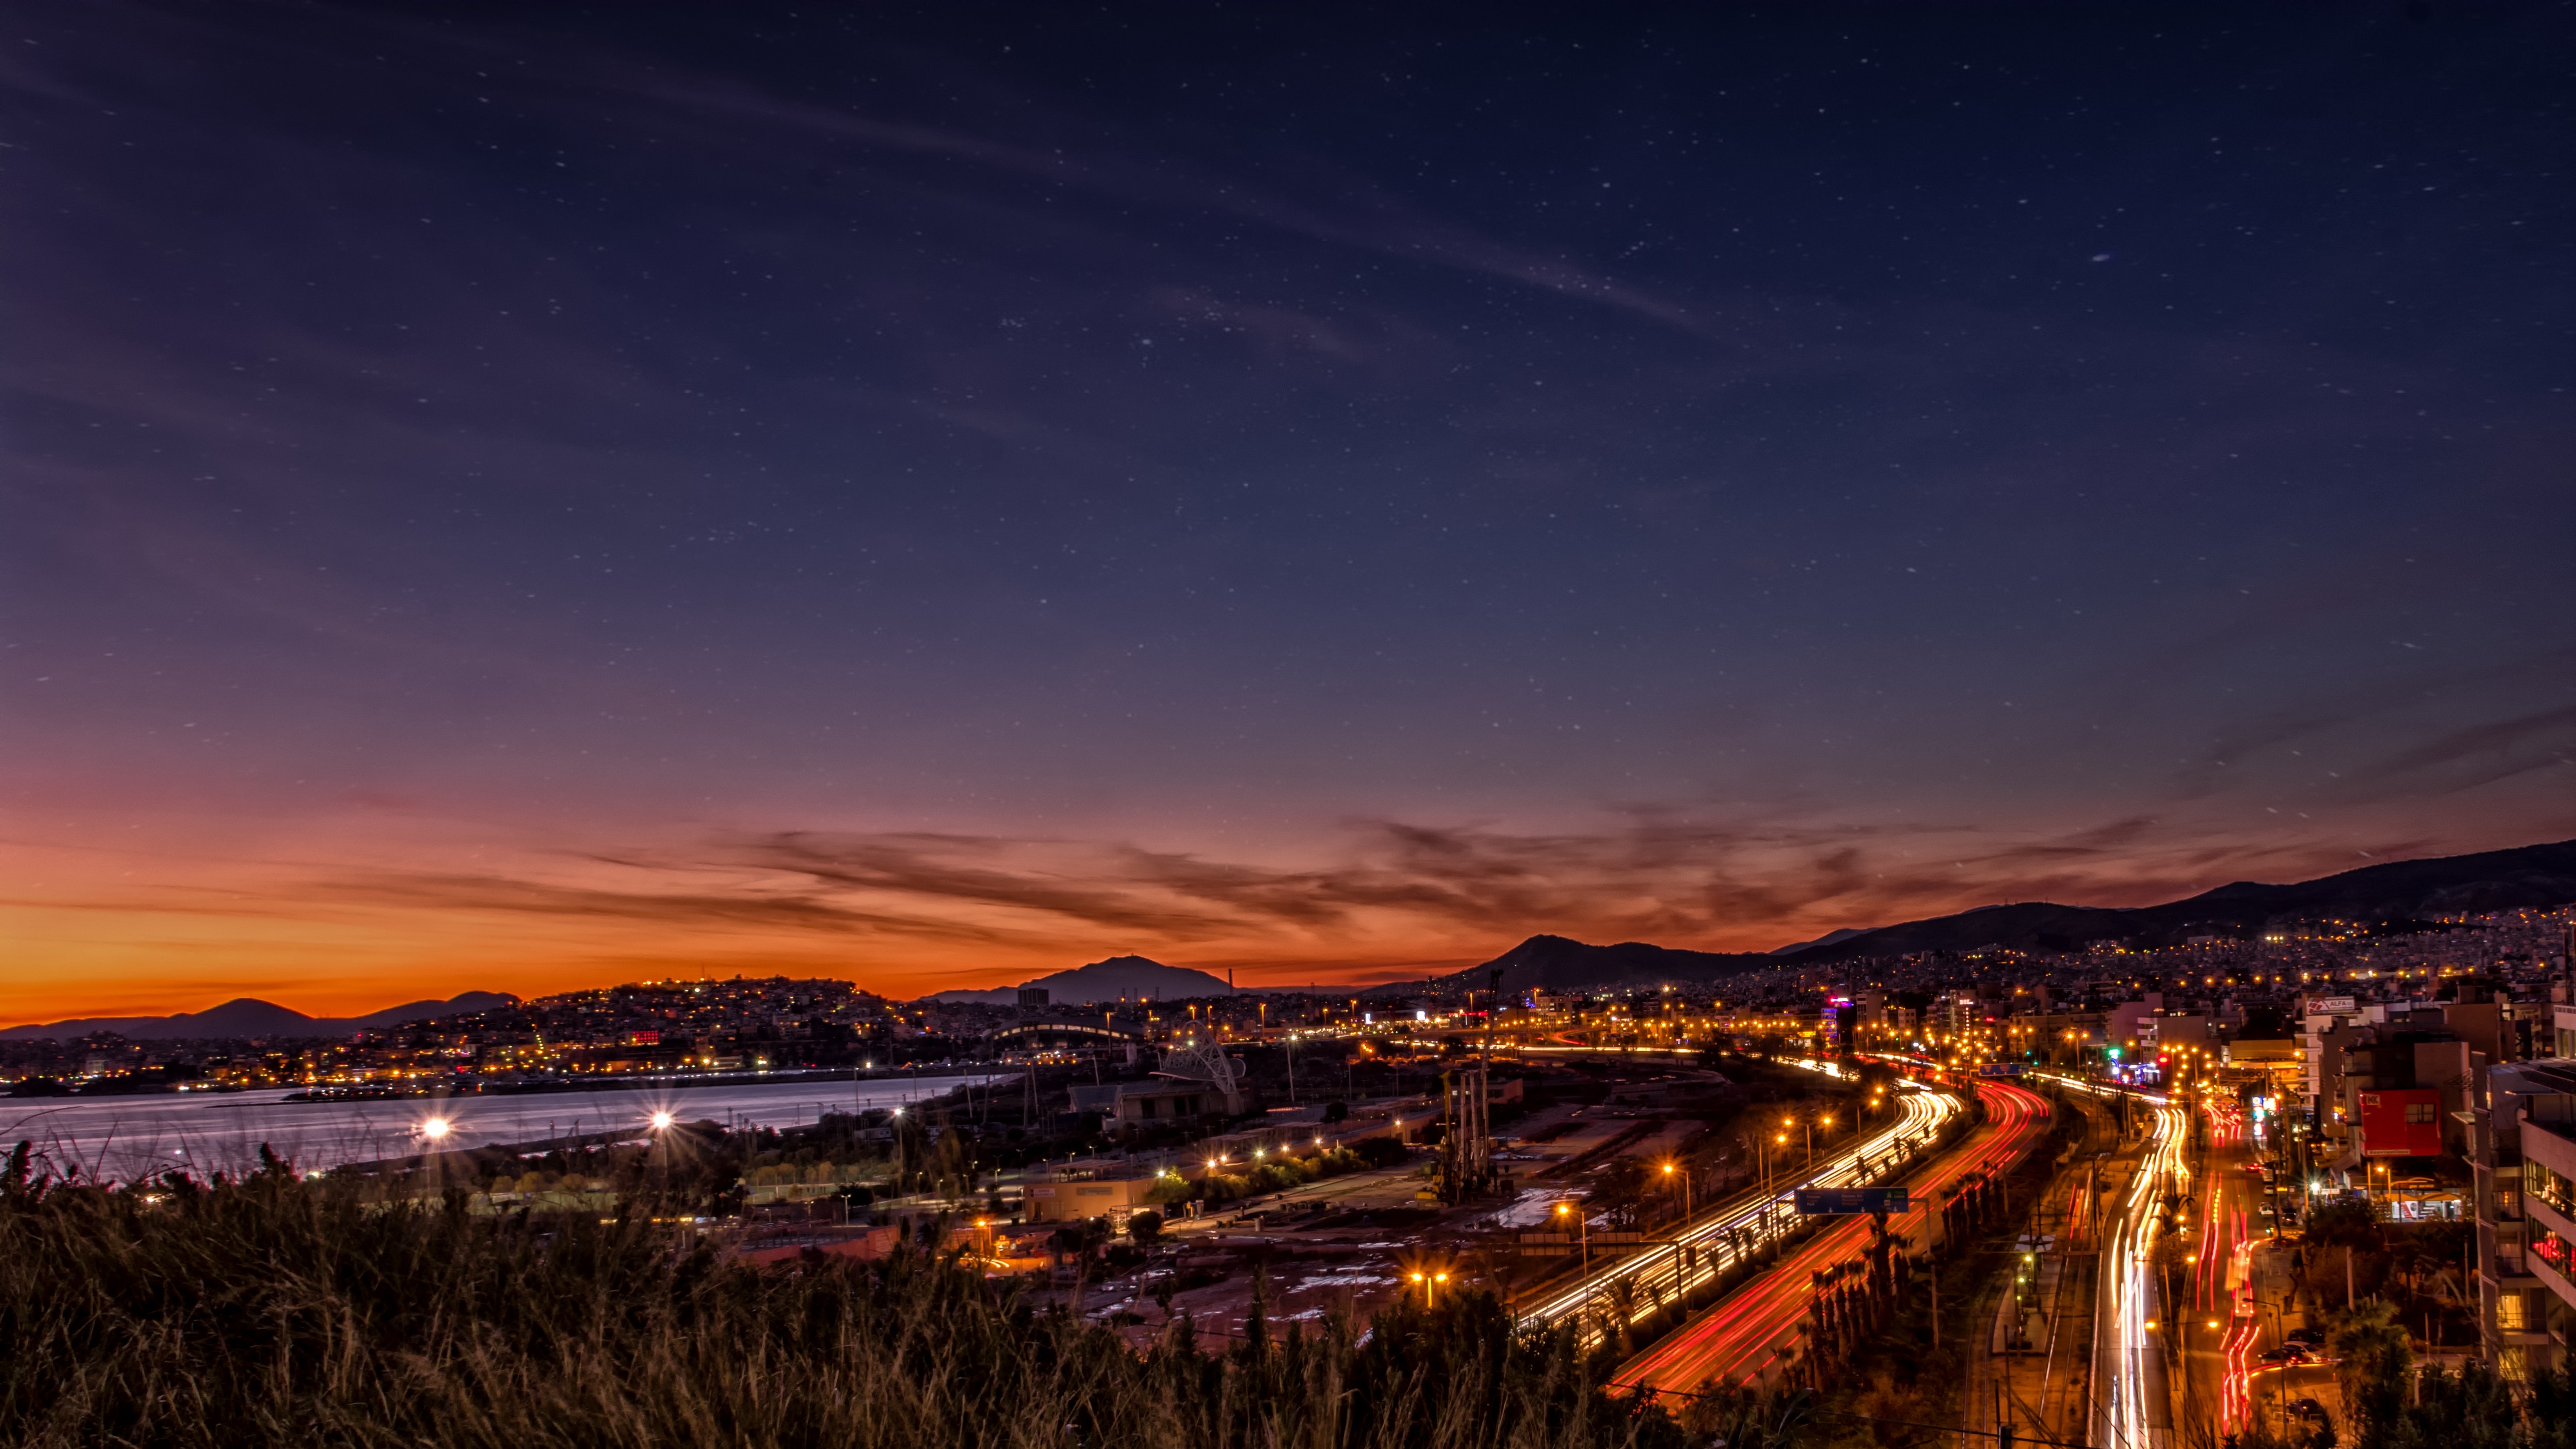
sky, night, cloud, city, cityscape, urban area, metropolitan area, light, evening, horizon, dusk, town, human settlement, lighting, atmosphere, sunset, metropolis, afterglow, river, skyline, photography, tree, landscape, midnight, downtown, dawn, space, darkness, panorama, reflection, road, hill